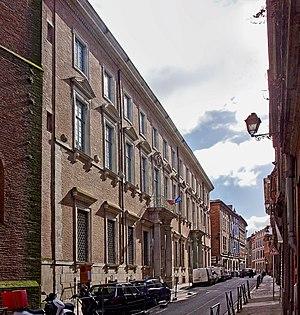
Vieux quartier toulousain, la Dalbade s'articule, autour de l'Église Notre-Dame de la Dalbade, de la rue de la Dalbade et de la rue de la Fonderie. Le quartier est composé principalement d'habitations anciennes. Administrativement, il est aujourd'hui rattaché, avec le quartier des Carmes, au Secteur 1 de la ville de Toulouse.
Le prieuré hospitalier de Toulouse, appelé l’hôtel des chevaliers de Saint-Jean de Jérusalem ou simplement hôtel Saint-Jean, parfois désigné comme l’hôtel de Malte, est un hôtel particulier situé au nᵒ 32 rue de la Dalbade, dans le centre historique de Toulouse. Il constitue un ensemble exceptionnel de l'architecture tardive de la Renaissance et du baroque à Toulouse.
La rue de la Dalbade est une rue du centre historique de Toulouse, en France. Elle se situe au cœur du quartier des Carmes, dans le secteur 1 de la ville, et appartient au secteur sauvegardé de Toulouse.